Roundabout

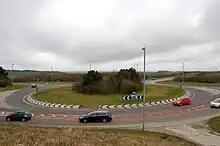
A typical trunk road roundabout in the UK at Carland Cross on the A30 in Cornwall, United Kingdom. There is a free-flow lane for the A30 towards Bodmin (nearest the camera).

The capacity of a roundabout varies based on entry angle, lane width, and the number of entry and circulating lanes. As with other types of junctions, operational performance depends heavily on the flow volumes from various approaches. A single-lane roundabout can handle approximately 20,000–26,000 vehicles per day, while a two-lane design supports 40,000 to 50,000.